Busan Museum

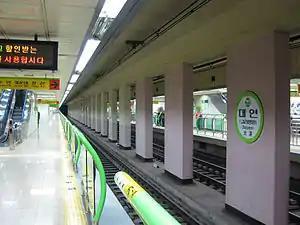
the subway stations view of Busan museum

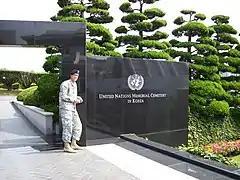
US army in UN commemoration park

The museum can be accessed by bus at the 'UN rotary' stop. By subway, the museum is close to Daeyeon Station, exit 3. From exit 3, the museum area is about 5 minutes away by foot.